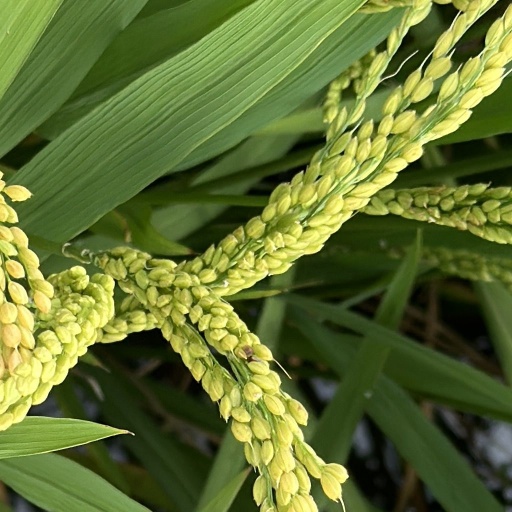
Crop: rice